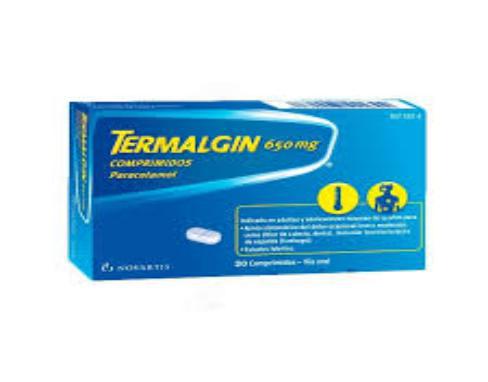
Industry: Medical